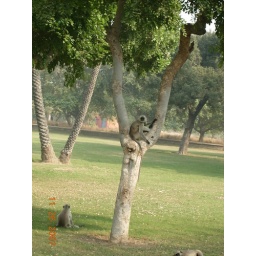
monkeys in tree akbar's tomb 11.2007